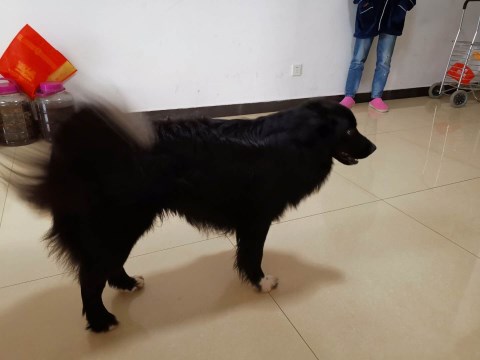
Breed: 2594-n000109-Border_collie